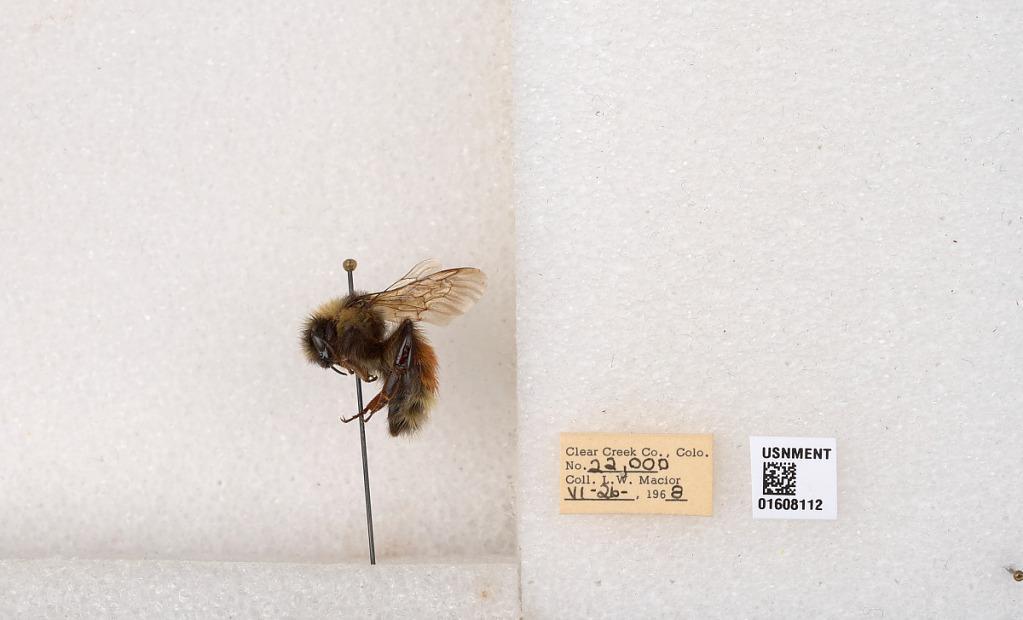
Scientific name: Bombus (Pyrobombus) sylvicola Kirby
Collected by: L. Macior
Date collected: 1968-6-26
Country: United States
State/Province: Colorado
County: Clear Creek
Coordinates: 39.6891, -105.644